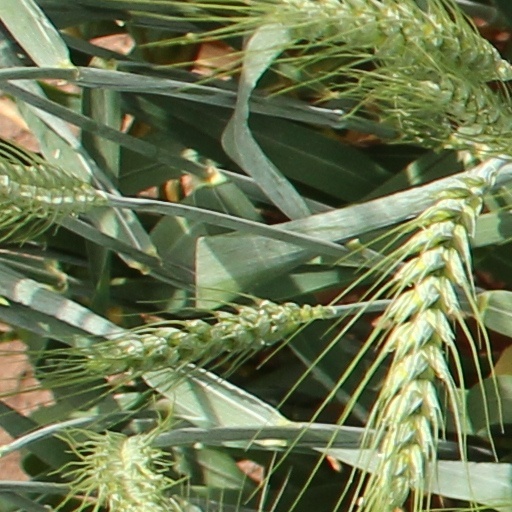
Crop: wheat